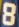
Number: 8